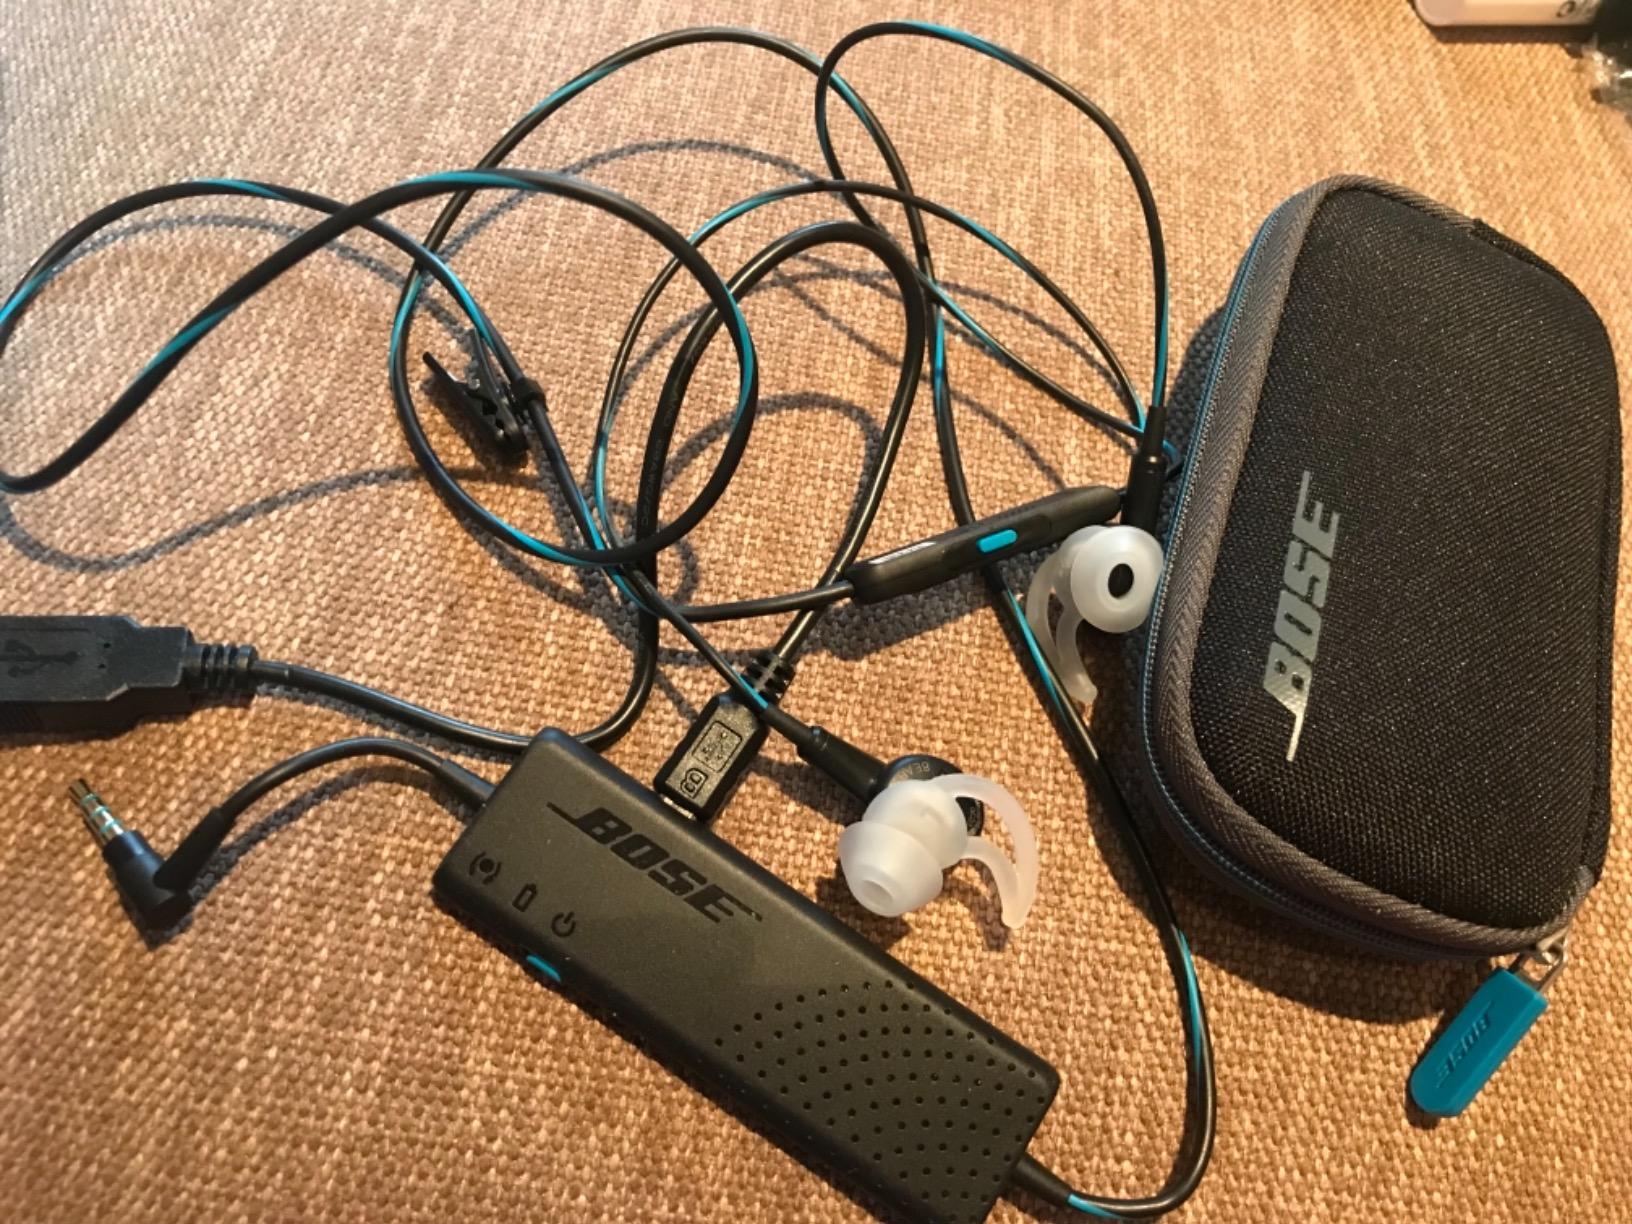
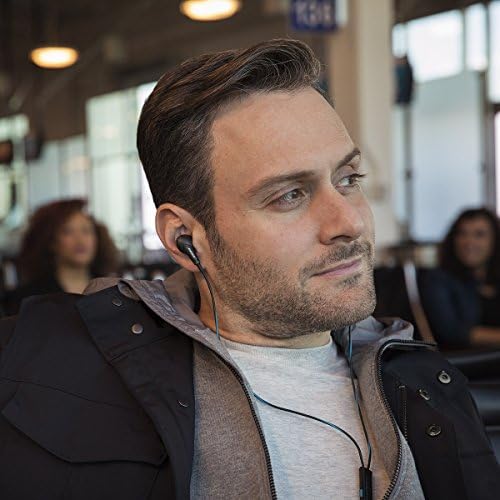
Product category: headphones
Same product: yes